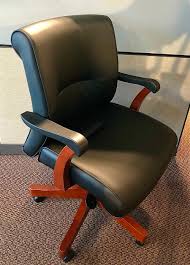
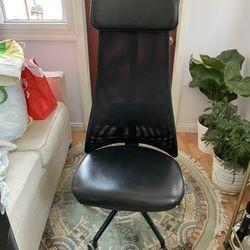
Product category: items_chair
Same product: no